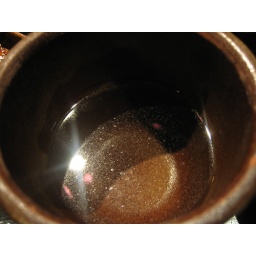
delicious layer of grease in my cup of water